Polly Redhead

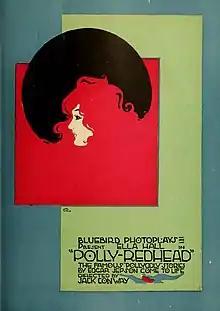

Polly Redhead is a 1917 American silent comedy film directed by Jack Conway and starring Ella Hall, Gertrude Astor and Charles Hill Mailes.